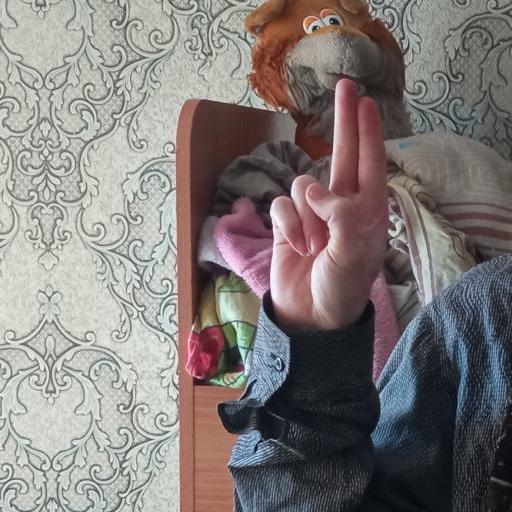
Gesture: two_up